Religion in India

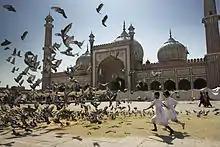
Girls chase doves in front of the Jama Masjid in Delhi. The mosque is one of the largest in India.

Jews first arrived as traders from Judea in the city of Kochi, Kerala, in 562 BCE. More Jews came as exiles from Jerusalem in the year 70 CE, after the destruction of the Second Temple.